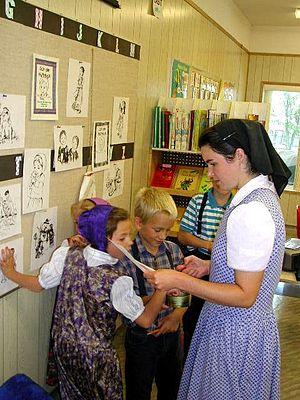
Les Schmiedeleut, ou Schmiedeleit, forment une branche des huttérites, membres d'une secte anabaptiste vivant la mise en commun des biens et le pacifisme qui a été fondée au XVIe siècle. Cette branche du huttérisme s'est formée en 1859. Elle est divisée aujourd'hui en deux sous-groupes.